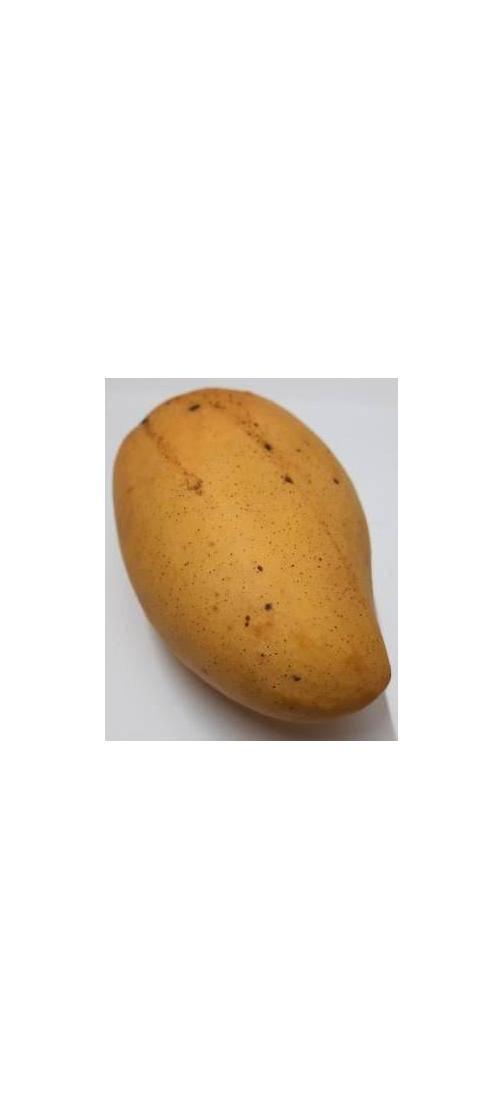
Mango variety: Katimon